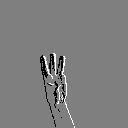
ASL letter: w